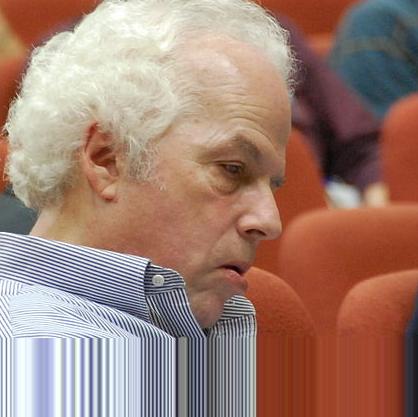
Age: 64